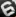
Number: 6